Gate of Thunder

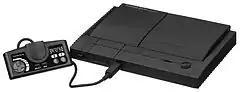
"Gate of Thunder" was created by former Technosoft staff who worked on the "Thunder Force" series at Red. It was one of the pack-in games for the TurboDuo.

"Gate of Thunder" was developed by Red Raimon (also known as Red Kaminarimon), a group within Red consisting of former Technosoft staff which previously worked on the "Thunder Force" series (particularly "Thunder Force II" and "III") but left the company in 1991, whose members would later form the game development company CAProduction in 1993. It was the first shoot 'em up game programmed for the Super CD-ROM² format, which allowed features such as more detailed visuals due to its increased memory size. The soundtrack was composed by Nick Wood, a co-founding member of the Syn Sound Design music production studio, though he is listed as sound designer in the game's staff roll.